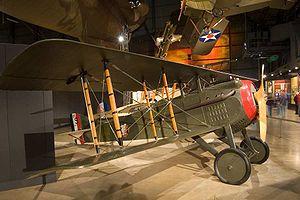
Les États-Unis sont impliqués dans la Première Guerre mondiale avant leur entrée en guerre. Lors du vote de la déclaration de guerre officielle, le 6 avril 1917, par le Congrès des États-Unis aux côtés — mais non au sein — de la Triple-Entente, ceux-ci sont déjà engagés aux côtés des démocraties et de nombreux citoyens américains combattent comme volontaires dans les forces alliées.